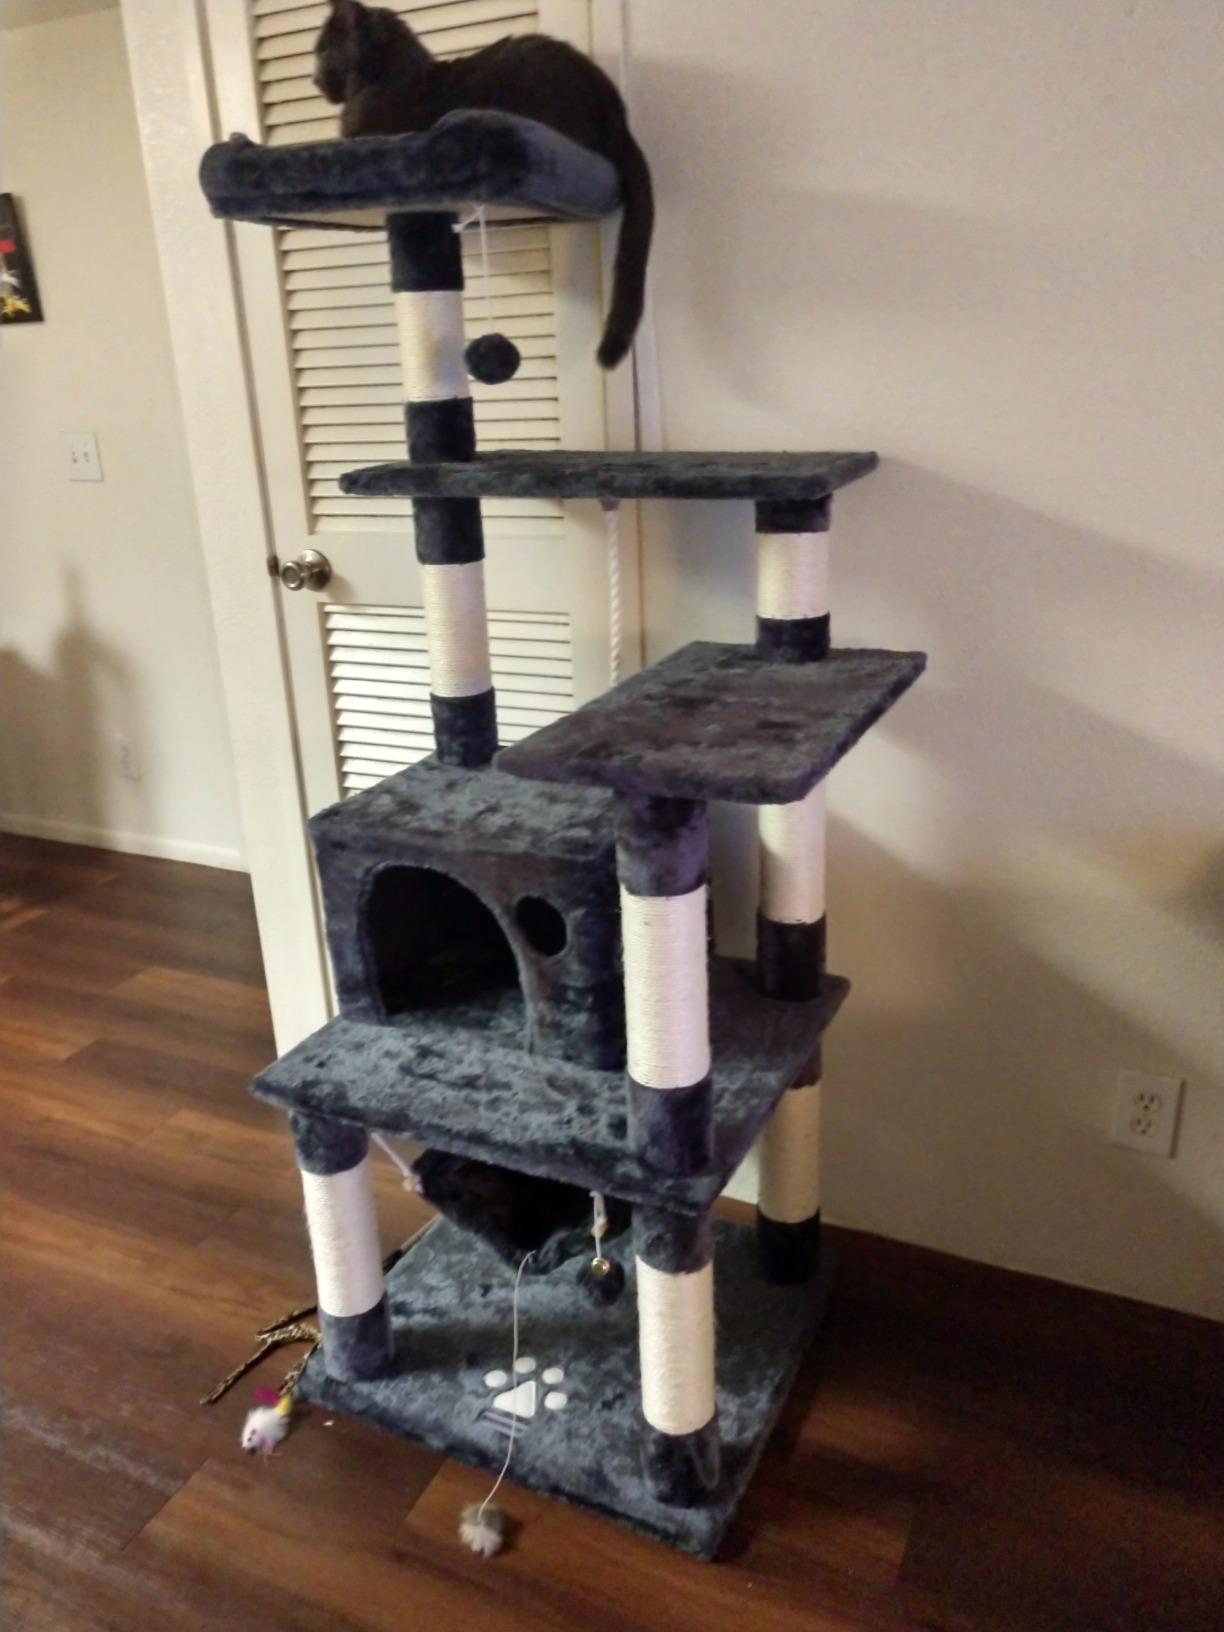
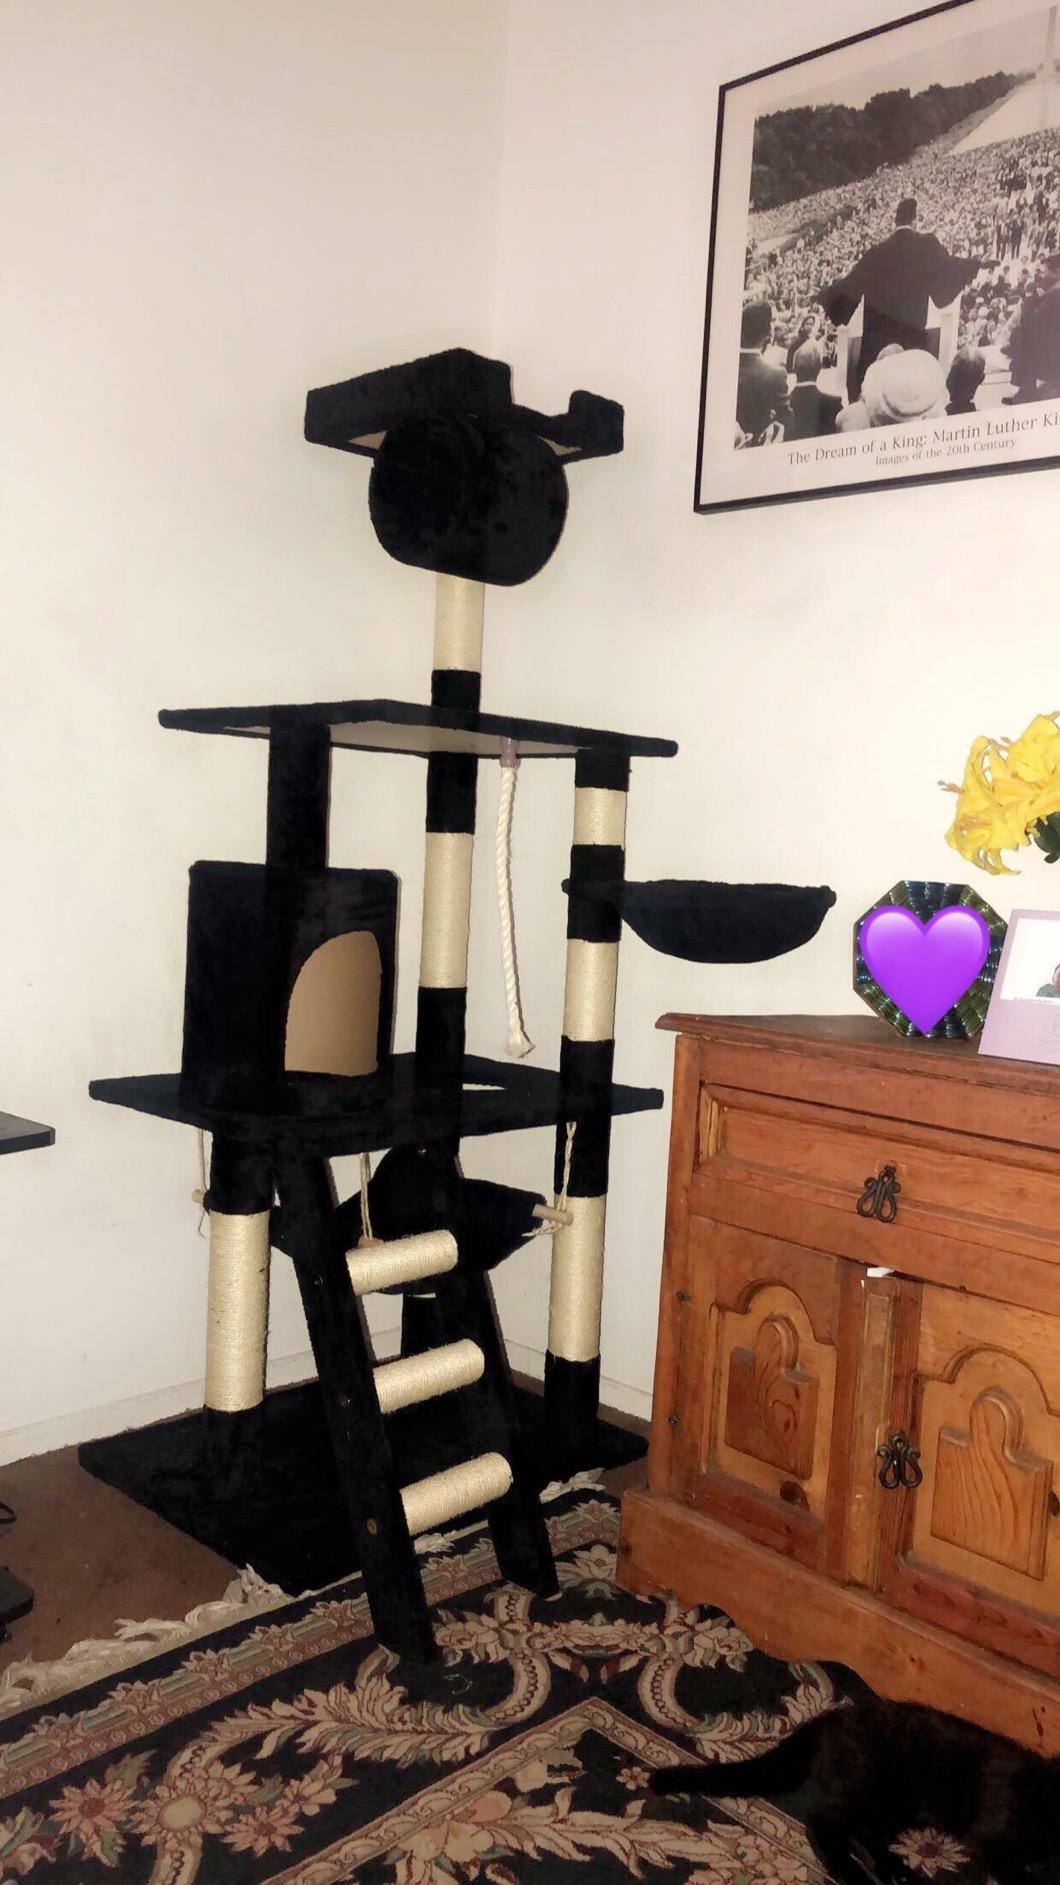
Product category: items_cat tree
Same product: no